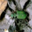
Label: beetle